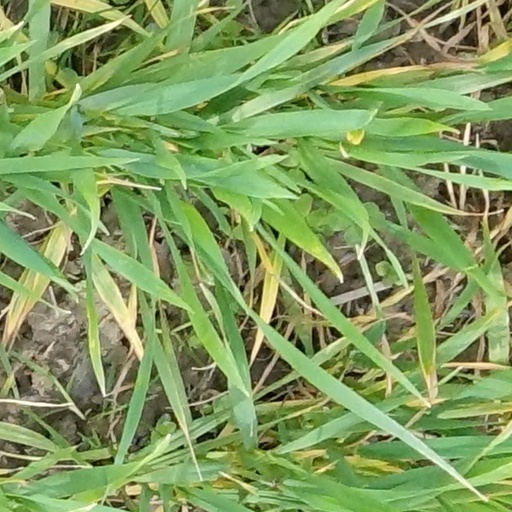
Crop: wheat